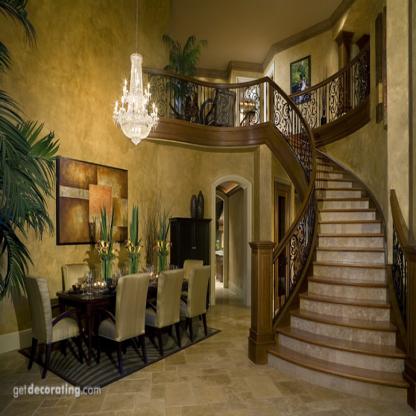
Scene: Indoor